T. B. Walker

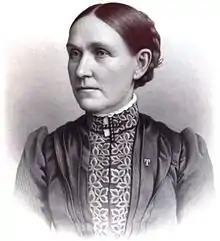
Harriet G. Walker, wife, mother of eight children and president of Northwestern Hospital

In 1854, his mother married Oliver Barnes and in 1855 his family moved to Berea, Ohio, where while traveling for Fletcher Hulet, he was able to study mathematics intermittently and Newton's "Principia" at Baldwin University. When he finished college at age 19, he filled a contract in Paris, Illinois for railroad ties. He then taught school and then became a traveling salesman of grindstones. He is remembered as a man of "strong opinions" who would not eat grapefruit and who slept with a pistol under his pillow. His brother Platt Bayless Walker II founded "Mississippi Valley Lumberman", a magazine. He had another brother and two sisters: Oliver W. Barnes, Adelaide B. Walker, and Helen M. Walker.